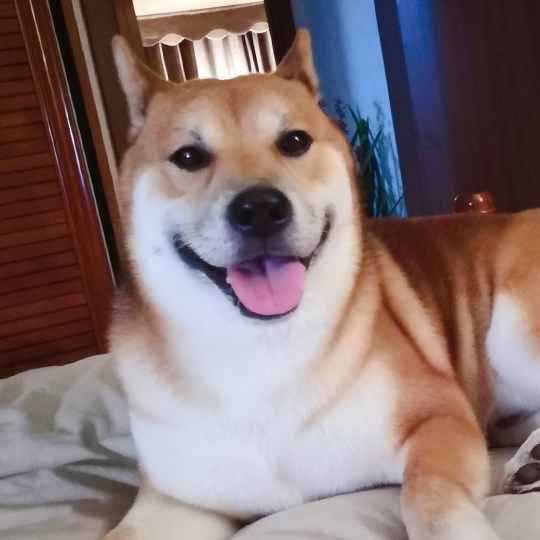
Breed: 1043-n000001-Shiba_Dog